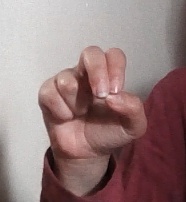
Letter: gaaf